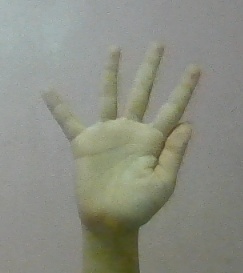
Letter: sheen